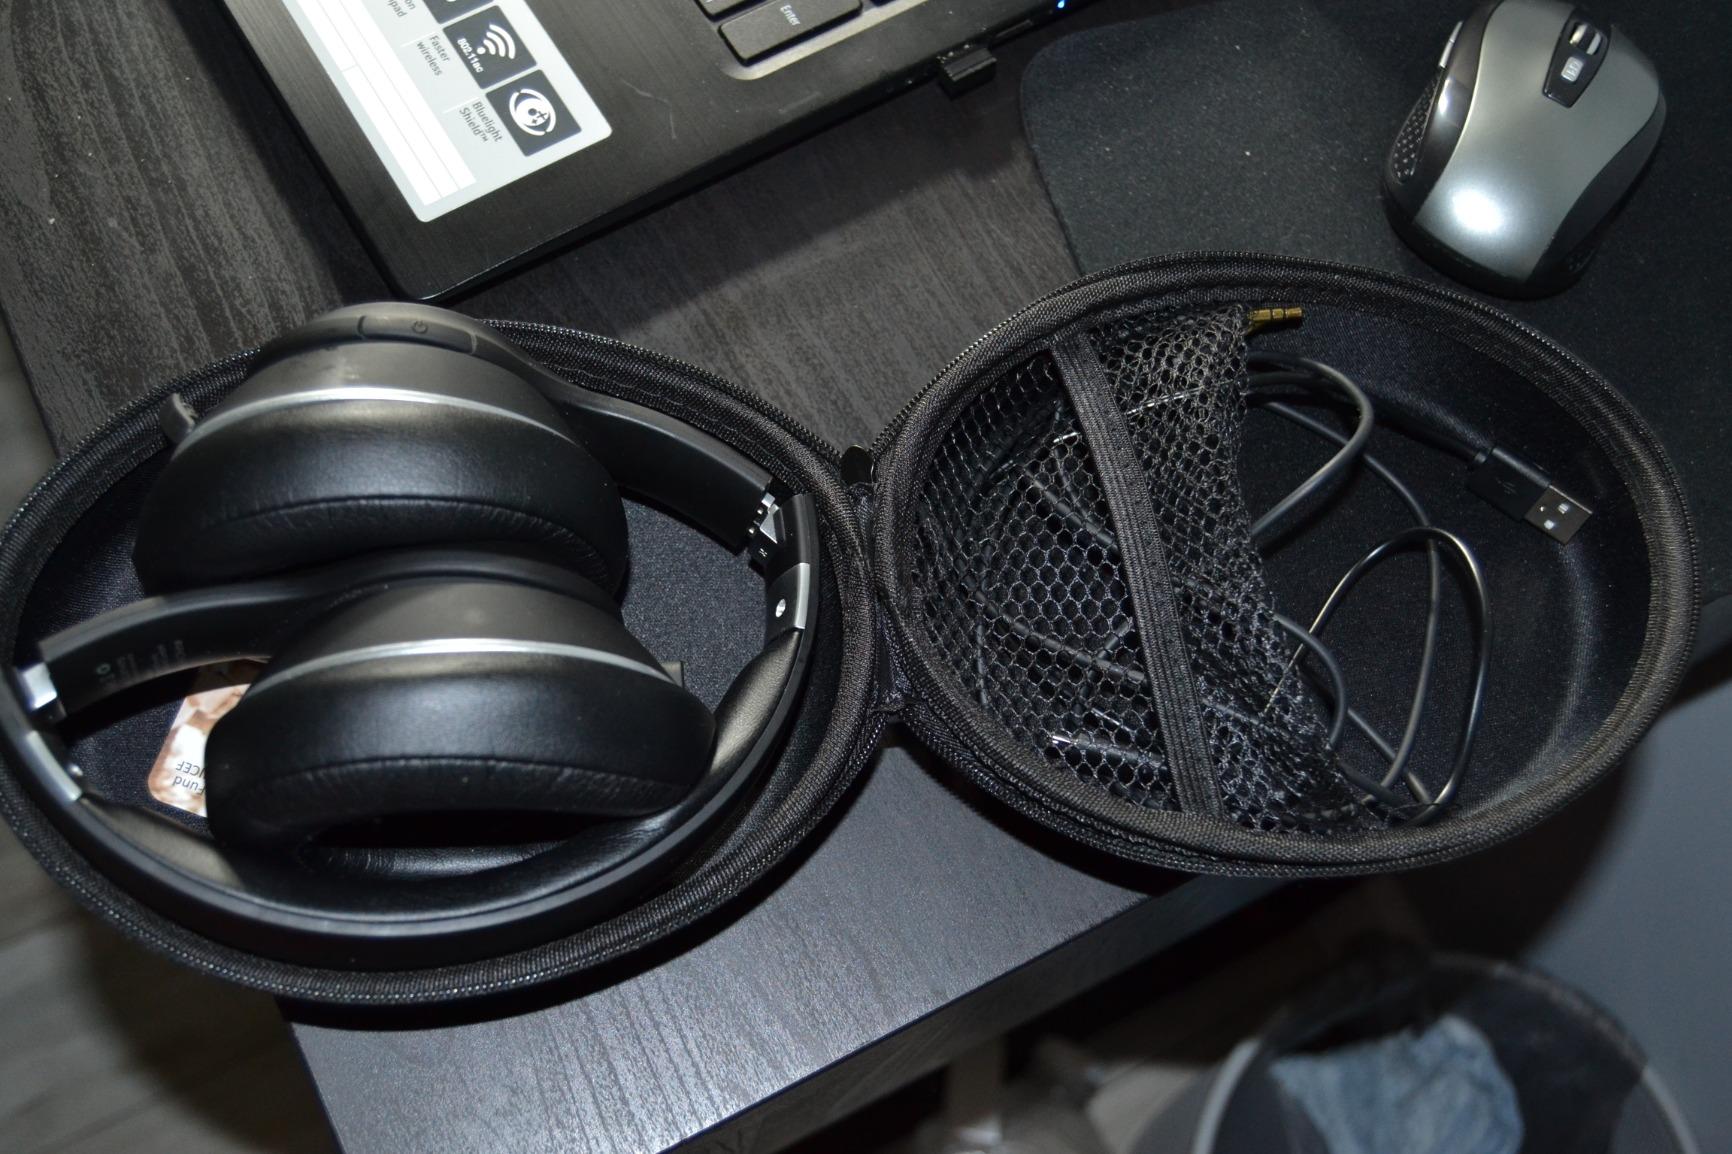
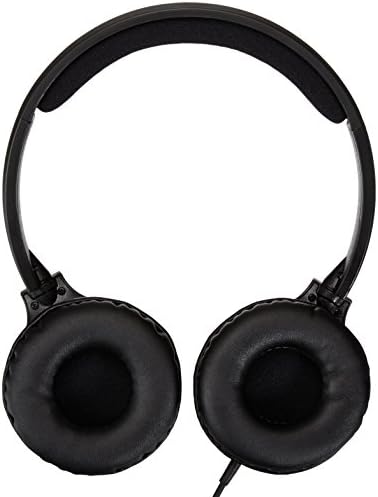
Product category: headphones
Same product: no